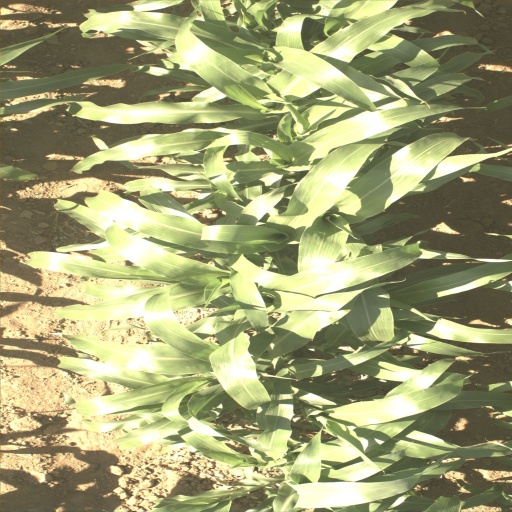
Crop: sorghum